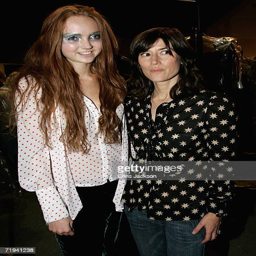
fashion designer poses with actor backstage after show at the tent